Piston valve

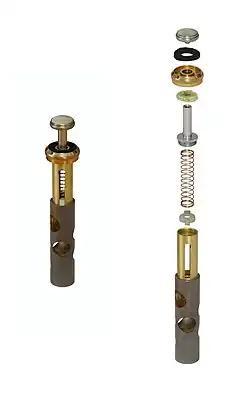
A trumpet's piston valve

Other brass instruments use rotary valves, notably the orchestral horns and many tuba models, but also a number of rotary-valved variants of those brass instruments which more commonly employ piston valves.